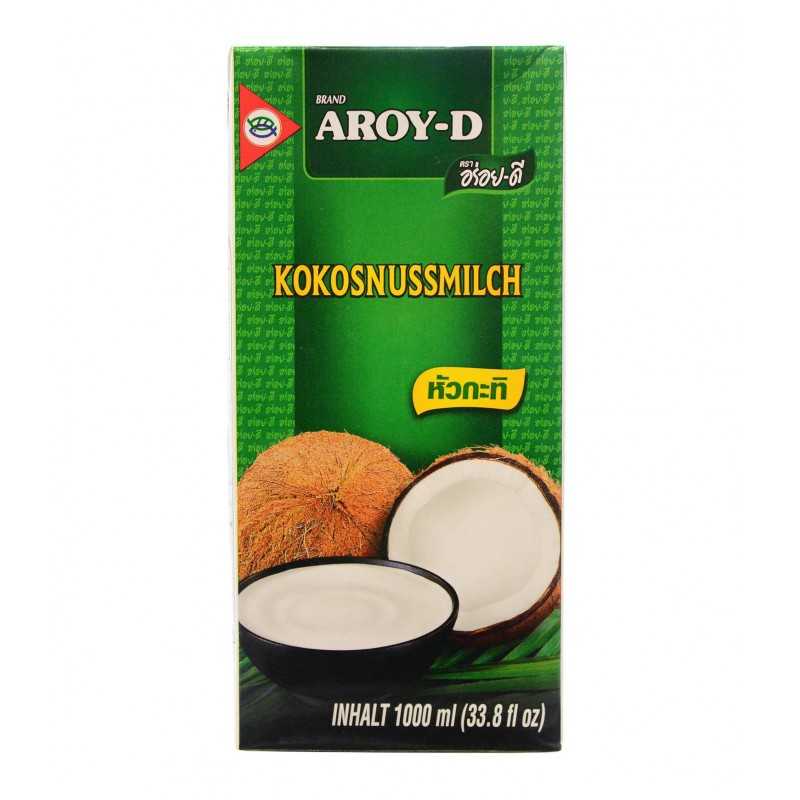
Label: cardboard